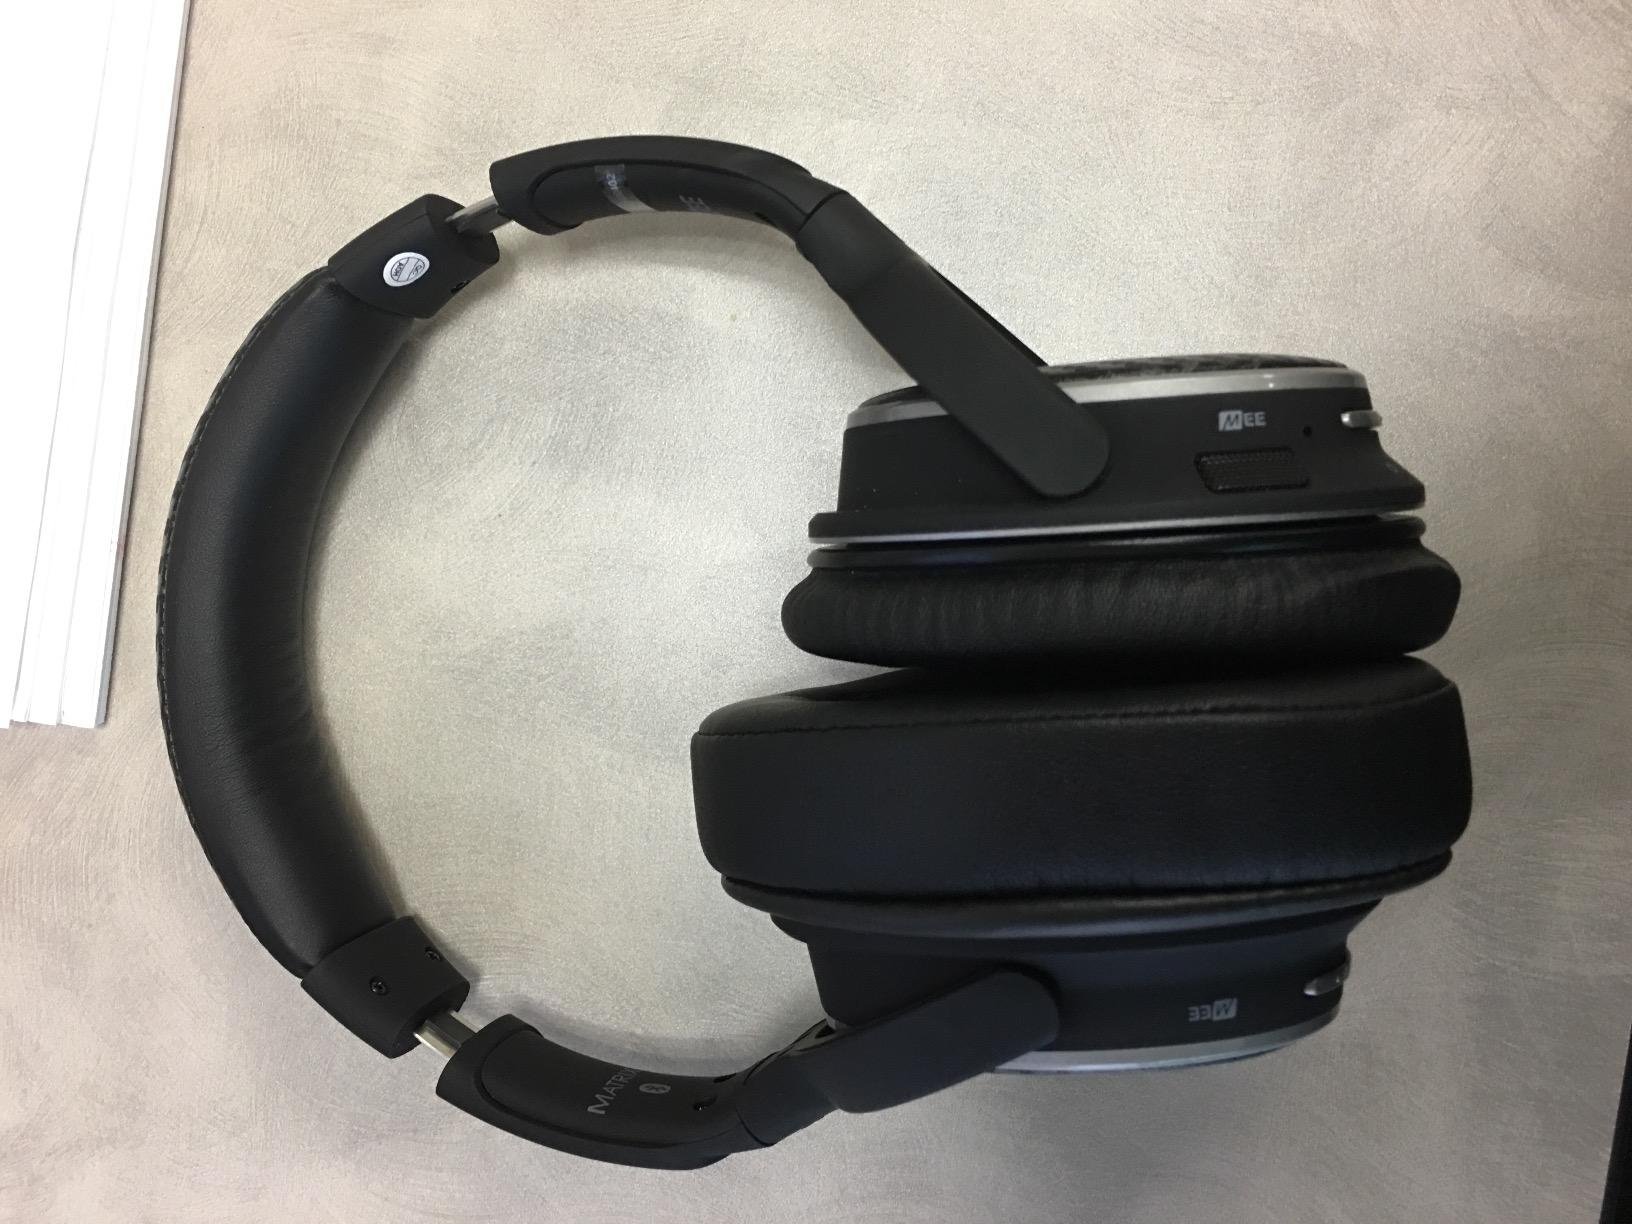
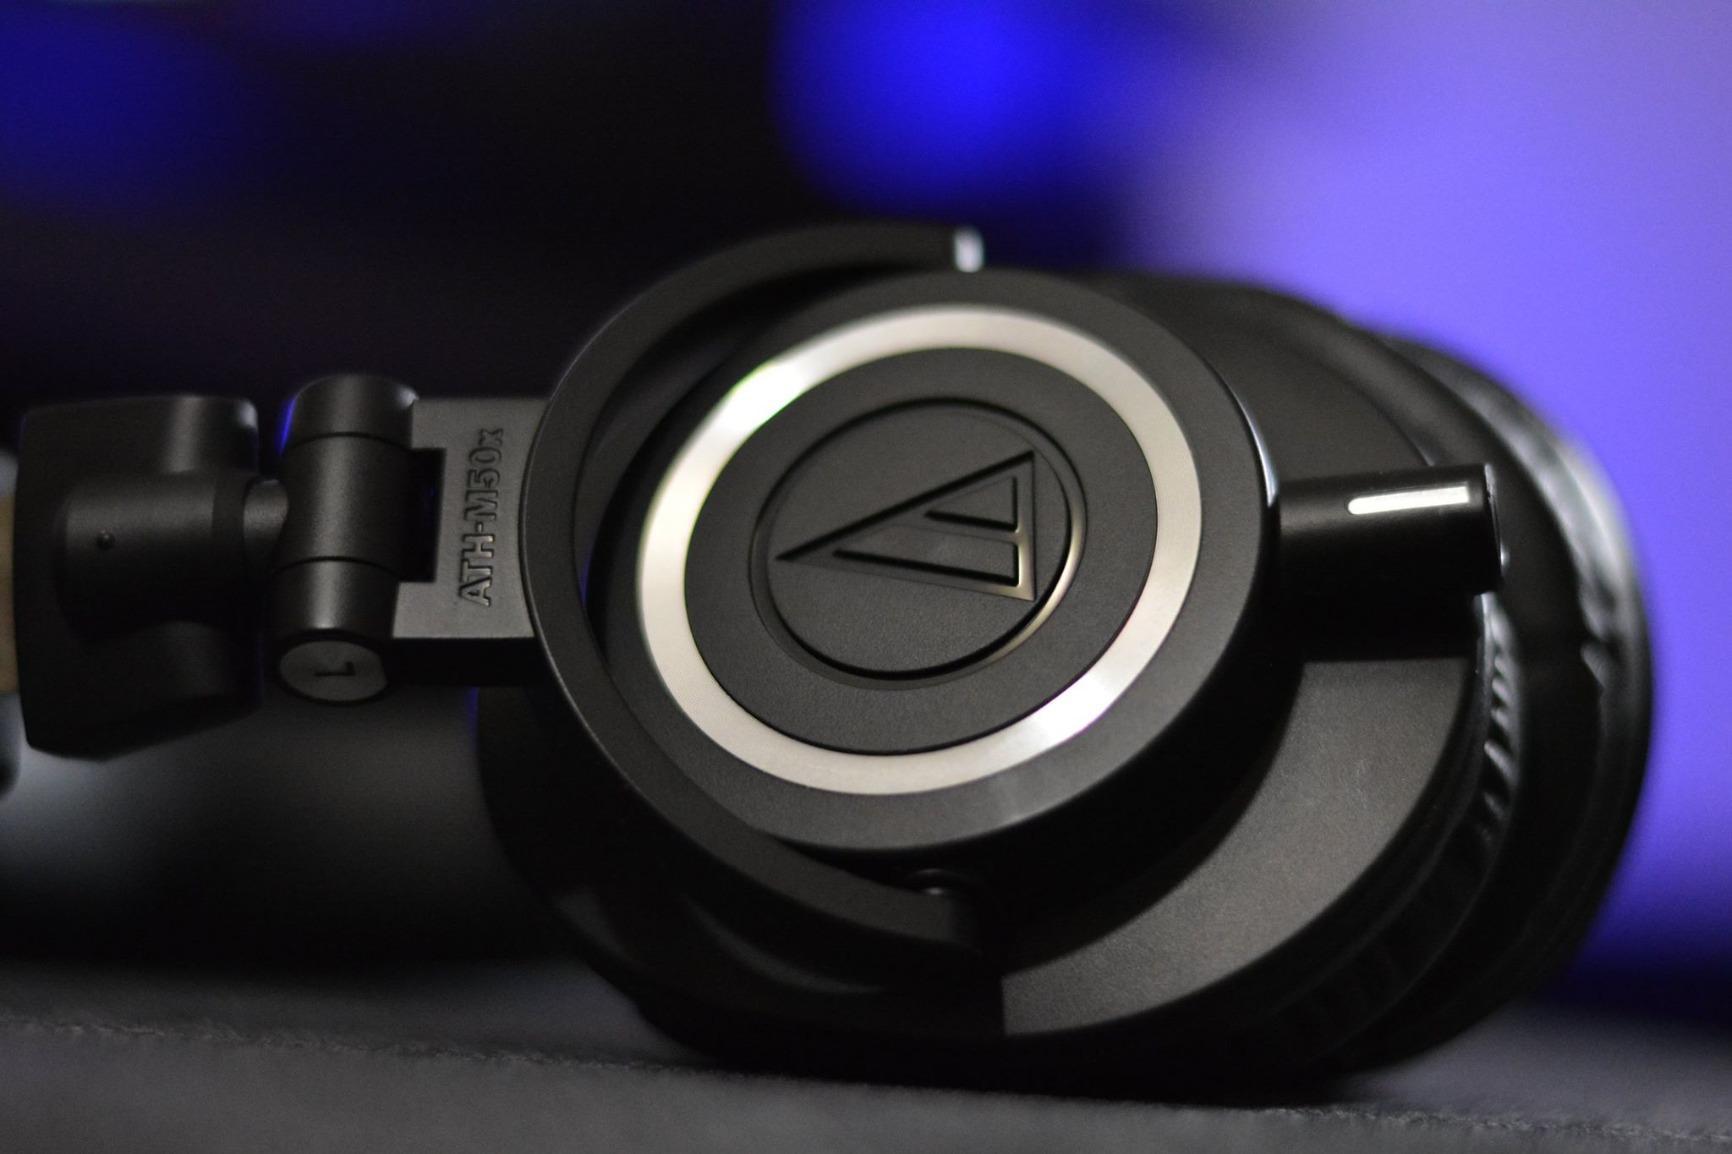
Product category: headphones
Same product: no